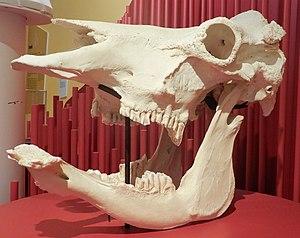
Crâne du taureau Jocko-Besné exposé au Musée de l'Homme dans le cadre de l'exposition Je mange donc je suis en 2020.
Jocko-Besné, né le 29 août 1994 dans le Morbihan et mort le 7 mars 2012 en Loire-Atlantique, est un taureau de la race Prim'Holstein. Qualifié de géniteur d'exception, il est considéré comme le troisième géniteur le plus important de sa race, dû au nombre de ses descendantes, estimé entre 300 000 et 400 000 vaches.